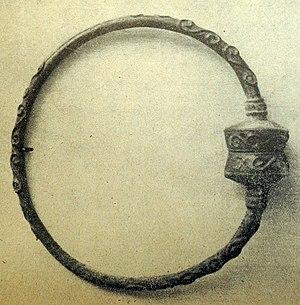
Lavannes tourque mont de la fourche
Lavannes est une commune française, située dans le département de la Marne, en région Grand Est.